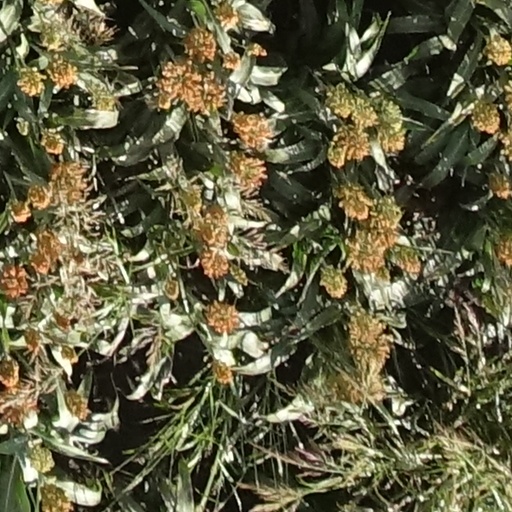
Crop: sorghum